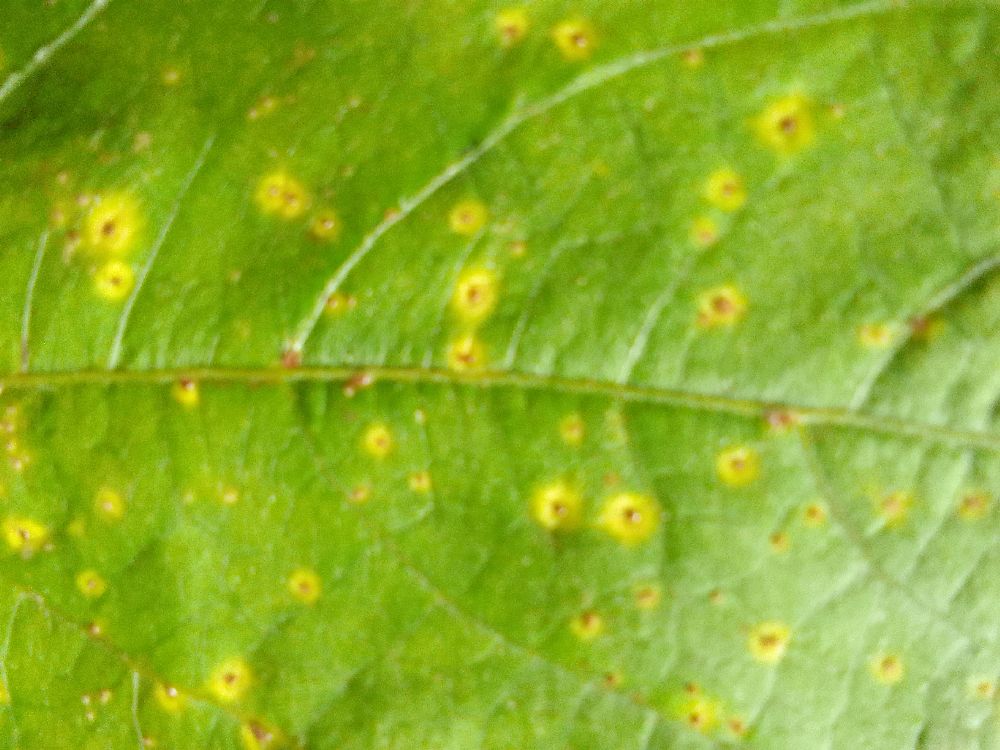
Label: rust